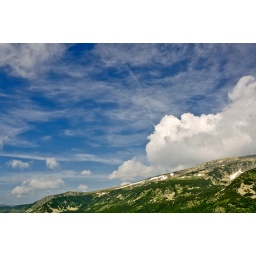
Large fluffy white cloud slowly moving over the ridge of a green mountain in the Retezat National Park.